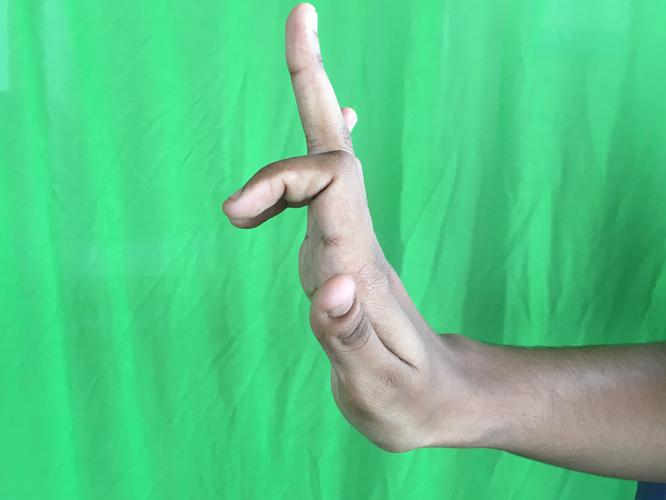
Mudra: Shukatundam
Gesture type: single_hand